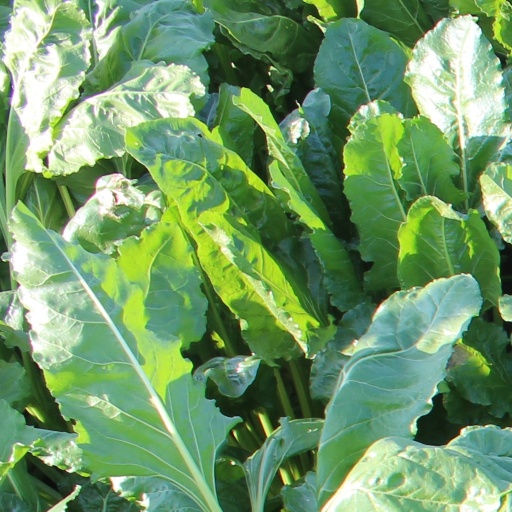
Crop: sugar beet